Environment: real
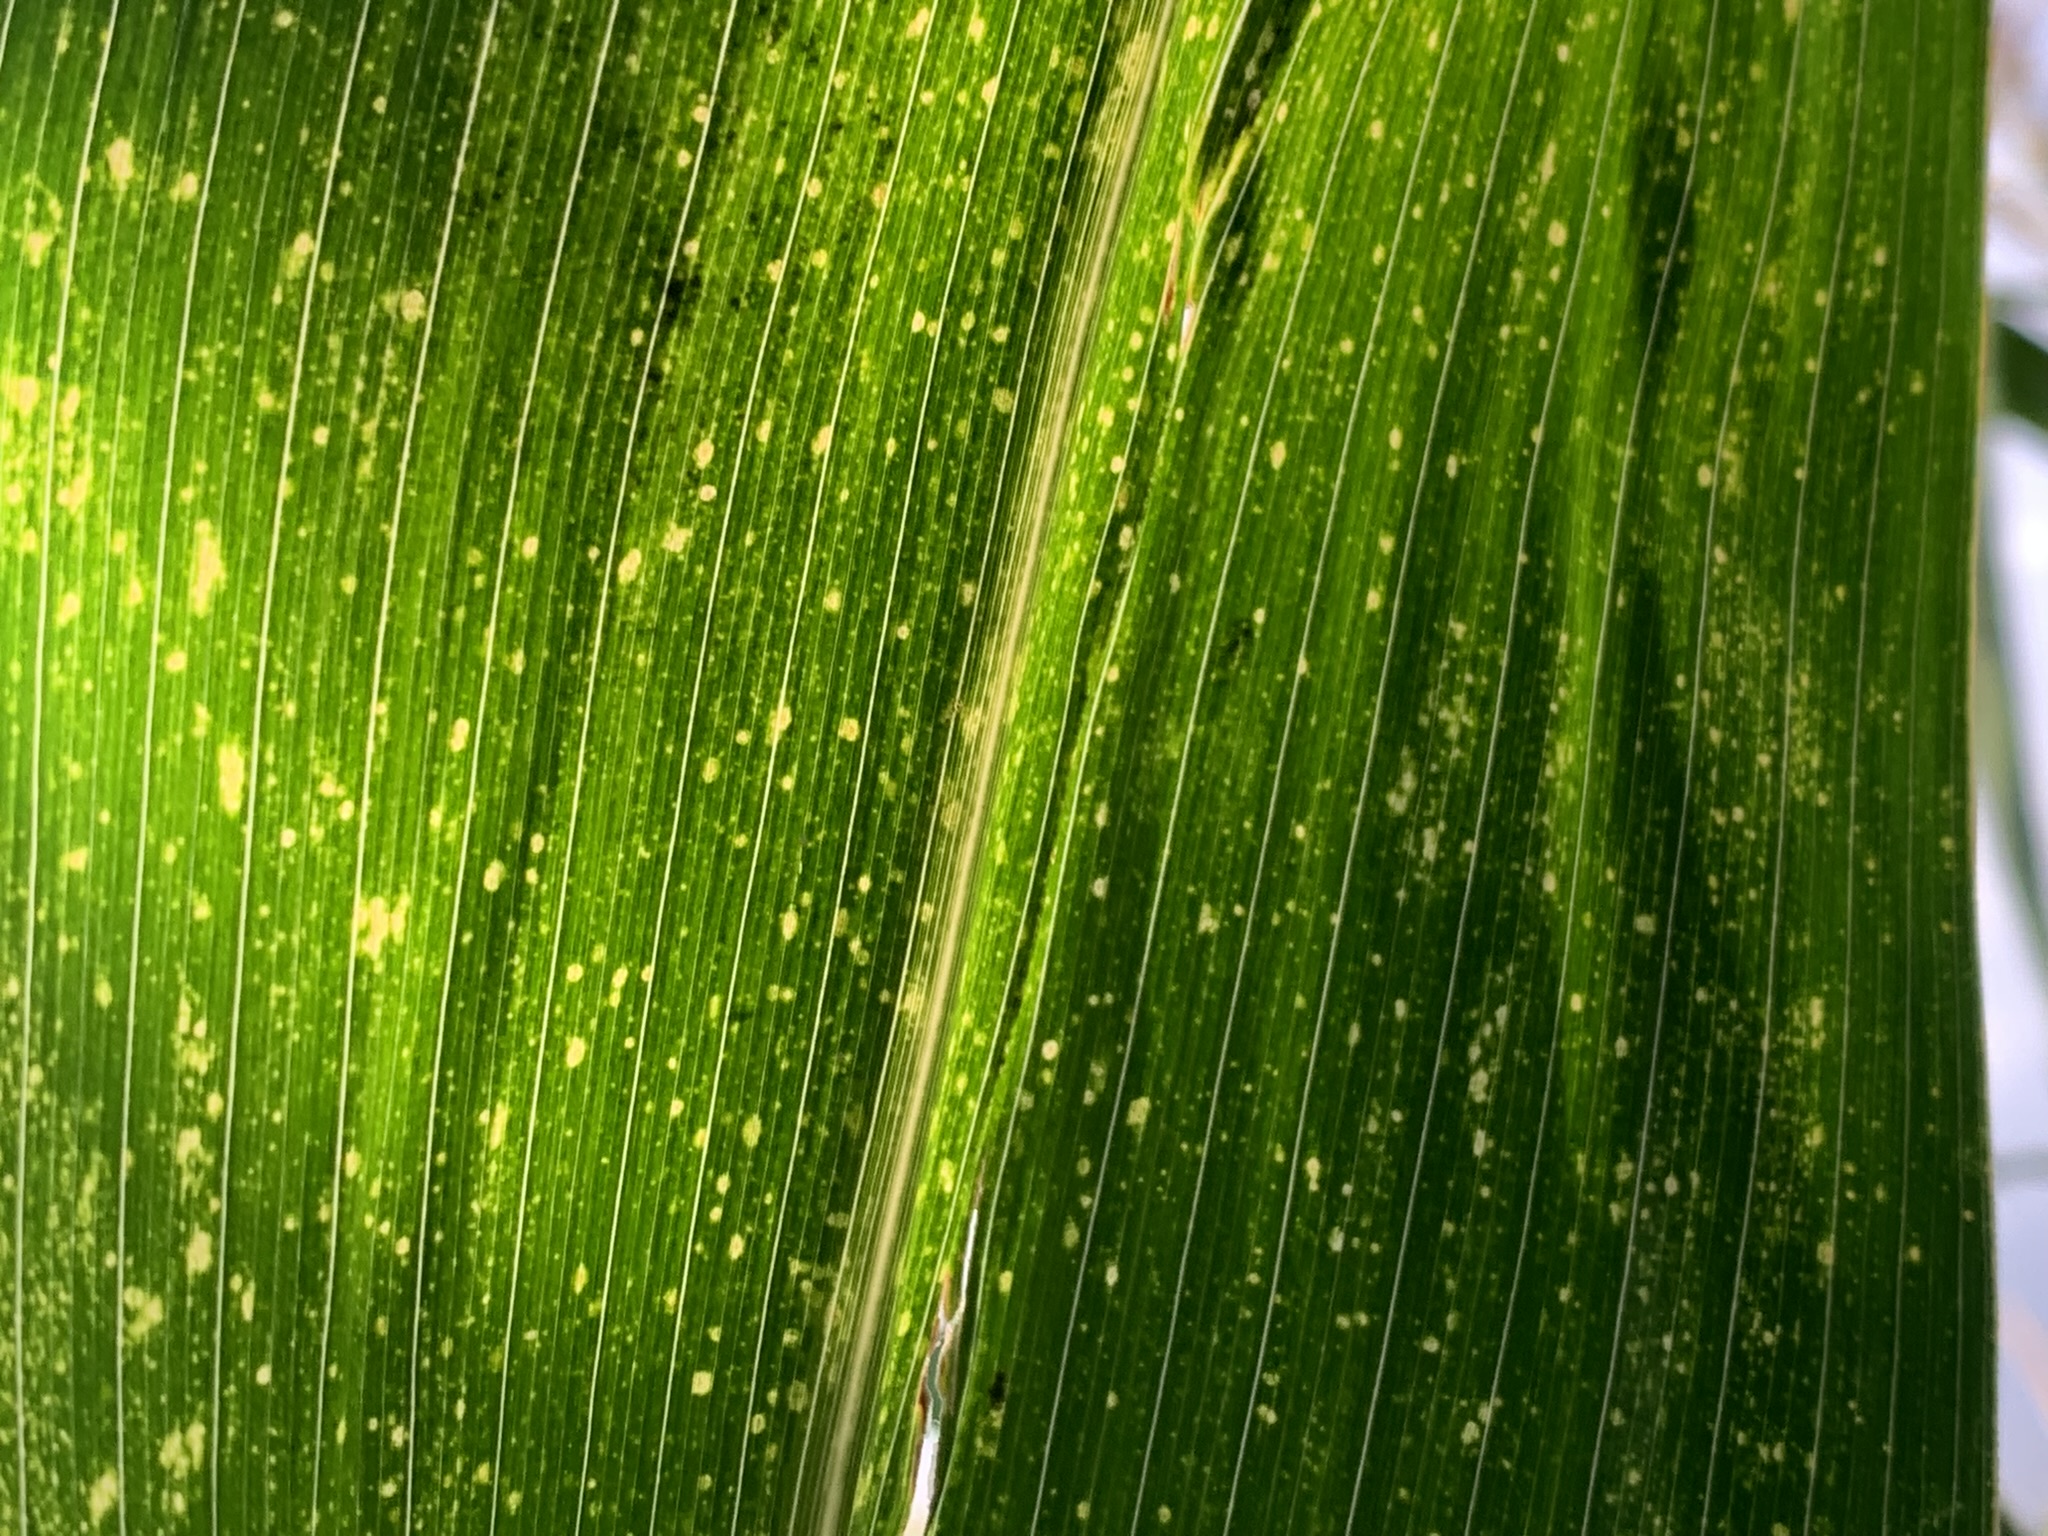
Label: lethal_necrosis